General Dynamics F-16 Fighting Falcon

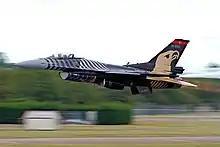
F-16 SoloTürk aerial aerobatic aircraft

The F-16 is being used by the active-duty USAF, Air Force Reserve, and Air National Guard units, the USAF aerial demonstration team, the U.S. Air Force Thunderbirds, and as an adversary-aggressor aircraft by the United States Navy at the Naval Strike and Air Warfare Center.